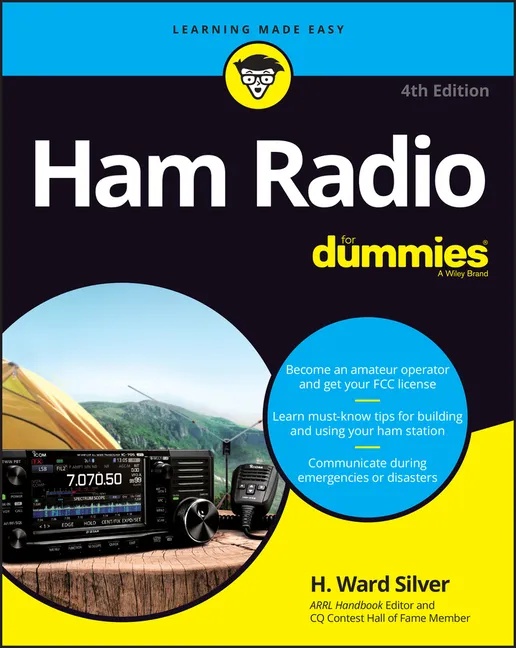
Ham Radio for Dummies - Paperback
by H. Ward Silver (Author) Respond to the call of ham radio Despite its old-school reputation, amateur radio is on the rise, and the airwaves are busier than ever. That's no surprise: being a ham is a lot of fun, providing an independent way to keep in touch with friends, family, and new acquaintances around the world--and even beyond with its ability to connect with the International Space Station Hams are also good in a crisis, keeping communications alive and crackling during extreme weather events and loss of communications until regular systems like cell phones and the internet are restored. Additionally, it's enjoyable for good, old-fashioned tech geek reasons--fiddling with circuits and bouncing signals off the ionosphere just happens to give a lot of us a buzz If one or more of these benefits is of interest to you, then good news: the new edition of Ham Radio For Dummies covers them all In his signature friendly style, longtime ham Ward Silver (Call Sign N AX)--contributing editor with the American Radio Relay League--patches you in on everything from getting the right equipment and building your station (it doesn't have to be expensive) to the intricacies of Morse code and Ohm's law. In addition, he coaches you on how to prepare for the FCC-mandated licensing exam and tunes you up for ultimate glory in the ham radio hall of fame as a Radiosport competitor With this book, you'll learn to: Set up and organize your station Communicate with people around the world Prep for and pass the FCC exam Tune into the latest tech, such as digital mode operating Whether you're looking to join a public service club or want the latest tips on the cutting edge of ham technology, this is the perfect reference for newbies and experts alike--and will keep you happily hamming it up for years Front Jacket Ham it up with this handy how-to guide Welcome to the "ham" club! A classic pastime that has captured hearts and minds for generations, amateur radio is a great way to connect with people around the world. And it's one of our most important communications systems, too. Ham Radio For Dummies will help you get started in the ham community, operating your own radio station. Plus, you'll have the latest tips and trends at your fingertips. This is a perfect reference for both established hams and those new to the fun of amateur radio! Inside. . . Connect with other hams Explore tools and test instruments used by hams Obtain your license and call sign Use computers and digital ham radio Provide emergency communication Determine your operating specialty Interpret ham radio jargon Author Biography Ward Silver, NØAX, has been a ham since 1972 when he ear-ned his Novice license. Ward is the lead editor for the ARRL Radio Handbook and the ARRL -Antenna Book . He is the author of the ARRL License Manuals and several other books on ham radio topics. Number of Pages: 448 Dimensions: 0.9 x 9.4 x 7.4 IN Publication Date: April 20, 2021
Brand: Books by splitShops
Category: Electronics > Communications > Communication Radios > Amateur Radios